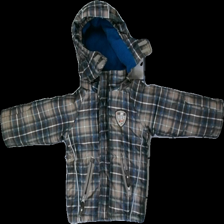
View: front
Type: Jacket
Category: Children
Brand: Not in the list
Brand text on label: Topolino
Colors: Multicolor, Brown, Blue, White
Material: 100% Polyester
Pattern: Checkered print
Cut: Regular
Size: 74
Season: All
Price range: 50-100
Recommended usage: Reuse